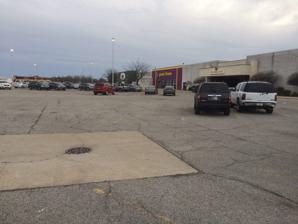
Building: Five Points Mall
Country: United States of America
Year built: 1978
Shopping mall in Marion IN, United States Five Points Mall The mall's exterior in 2018. Location Marion, Indiana , United States Coordinates 40°34′28″N 85°40′48″W / 40.574512°N 85.679882°W / 40.574512; -85.679882 Address 1129 North Baldwin Avenue Opening date 1961 Closing date 2019 Developer Cafaro Company Management Jim McDowell Owner Select Strategies No. of stores and services 20+ No. of anchor tenants 4 (1 open, 3 vacant) Total retail floor area 464,827 sq ft (43,183.8 m 2 ) No. of floors 1 Five Points Mall , formerly North Park Plaza and North Park Mall , was an enclosed shopping mall in Marion, Indiana , U.S. Opened in 1961 as a strip mall, it was expanded into an enclosed property in 1978. The mall's sole anchor store is Roses , with vacant anchors previously occupied by JCPenney , Sears , and Carson's . The interior mall has been closed since 2019 except for Planet Fitness and Applebee's , both accessible via exterior entrances. The Mall is managed by Select Strategies. History North Park Plaza opened in 1961 as a conventional strip mall on the north side of Marion, Indiana , at the corner of Kem Road and Baldwin Avenue. Built by Cafaro Company of Youngstown, Ohio , the original shopping center included W.T. Grant , Woolworth , Hook's Drug Stores , and Standard Supermarket among its tenants. The plaza was expanded and converted to an enclosed shopping mall in 1978, known as North Park Mall. its original anchor stores were JCPenney , Hills (became Ames in 1998, then Steve & Barry's in 2004, now Roses). and Meis (later Elder-Beerman , and finally Carson's in 2011. Carson's Closed in 2018). Sears was later added in 1990. The movie theater, also an original tenant, closed in the late 1990s, It was Split into an Arcade and a Hibbett Sports . Other early tenants included a Standard Supermarket then Hank’s Supermarket (which later became part of Lance's New Market, later Rulers) In 2013, the Sears closed as a result of low sales of the 2011 holiday season, Sears Closed at the End of 2013 On January 15, 2014, JCPenney announced it was closing their Five Points location, despite still having a lease on the space until 2017.  On January 31, 2018, The Bon-Ton announced that the Carson's location would be closing. The store closed April 29, 2018, Carson’s was the only Original Tenant from the Malls Opening. In early 2019 Most of the mall was boarded off, the only part that was open is by the former Carson's. An Applebee's remains open and had access to the remaining mall space. Roses and Planet Fitness (which opened in 2018 with exterior entrances only, and taking space formerly occupied by vacant storefronts including KB Toys , Hallmark, and Finish line) also are open but cannot access the mall. In late 2019 the mall's interior fully closed. Leaving no stores left except Roses , Applebee’s , and Planet Fitness . Gallery Five Points Mall Sign Parking lot Roses at Five Points Mall Former Carson's References